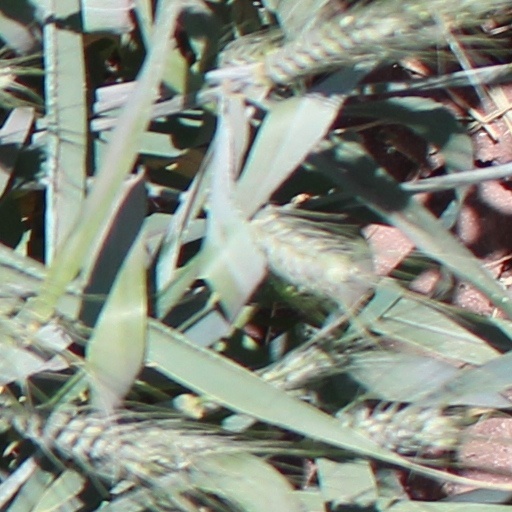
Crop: wheat